Chris Milk

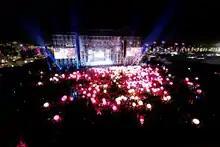
"Summer Into Dust" at Coachella 2011

Milk collaborated with Arcade Fire, ESKI and Moment Factory in 2011 to create an interactive experience called "Summer Into Dust" for concert goers at the closing of the 2011 Coachella Music Festival. During Arcade Fire's final song, "Wake Up", cascades of beach balls were released onto the crowd. Milk and his team had fit LEDs and IR transmitters into each ball to light paint kaleidoscopic patterns across the audience. The balls physically connected the audience with the band and their performance, and the moment has been widely credited as the highlight of the festival.